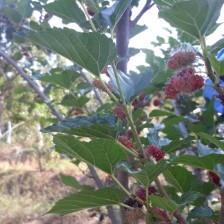
Variety: ChiangMai60